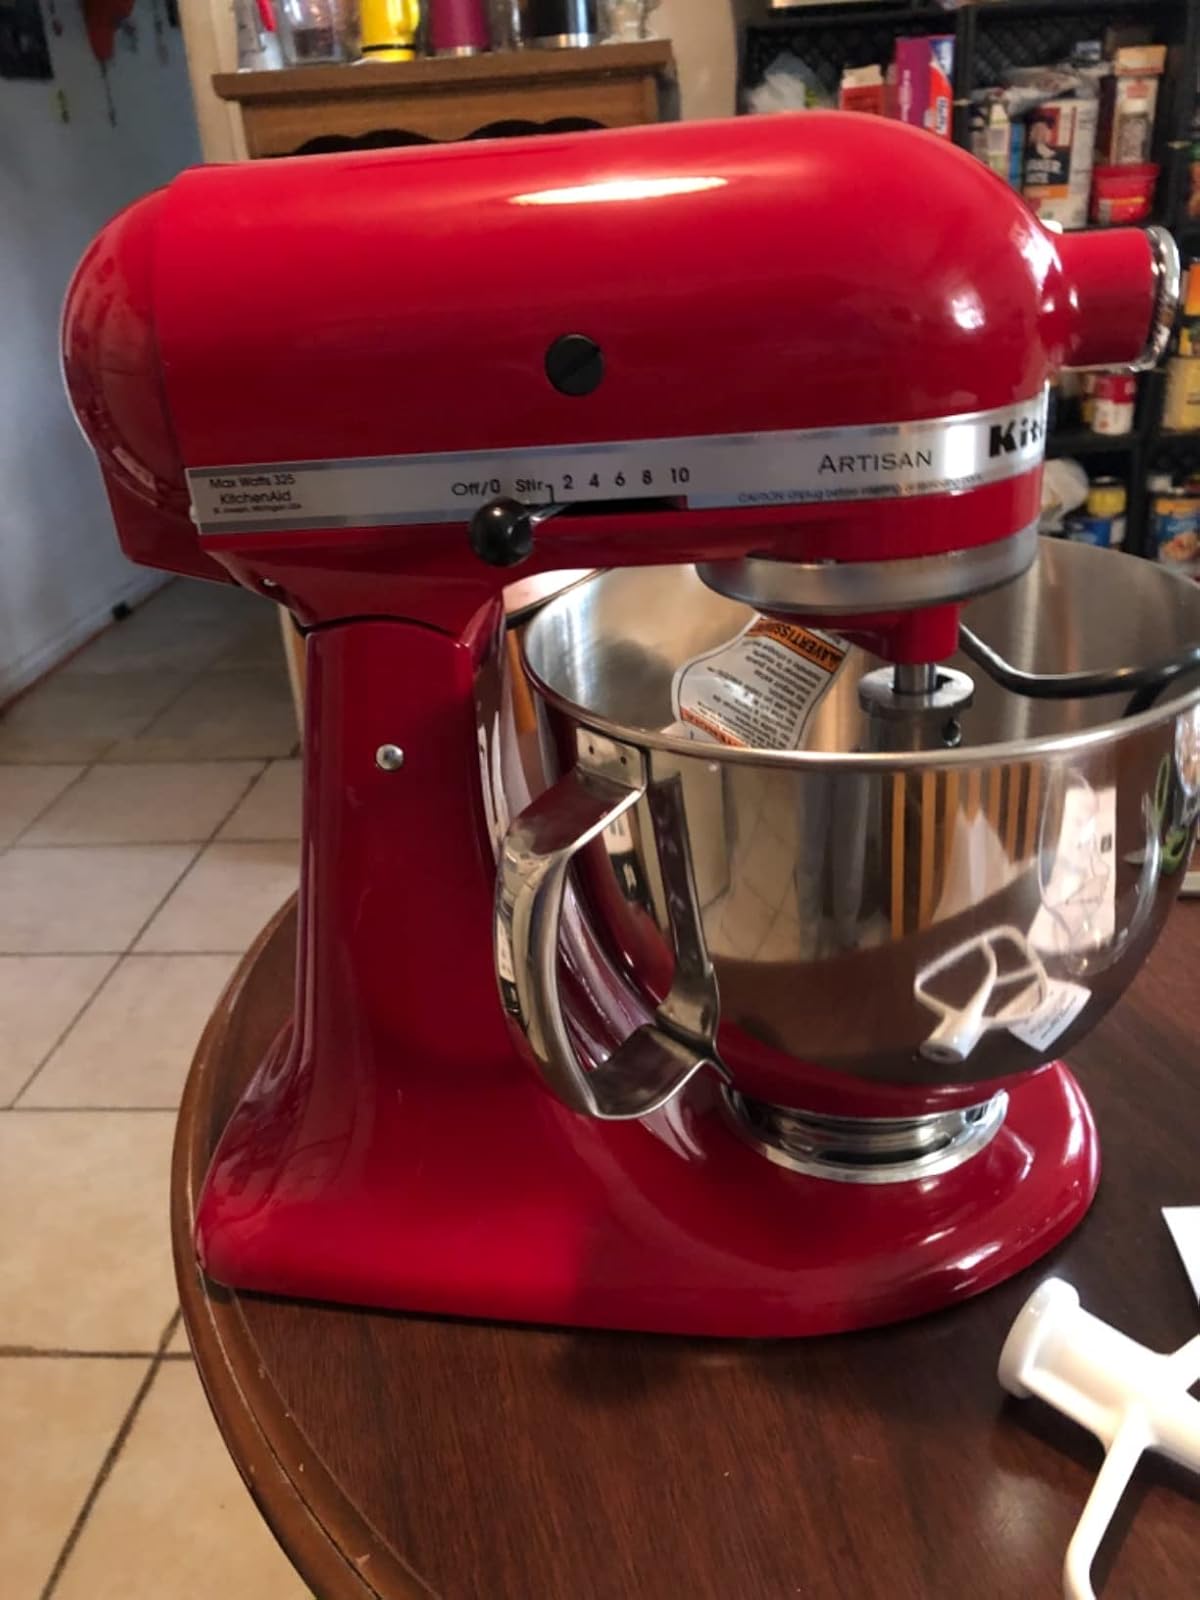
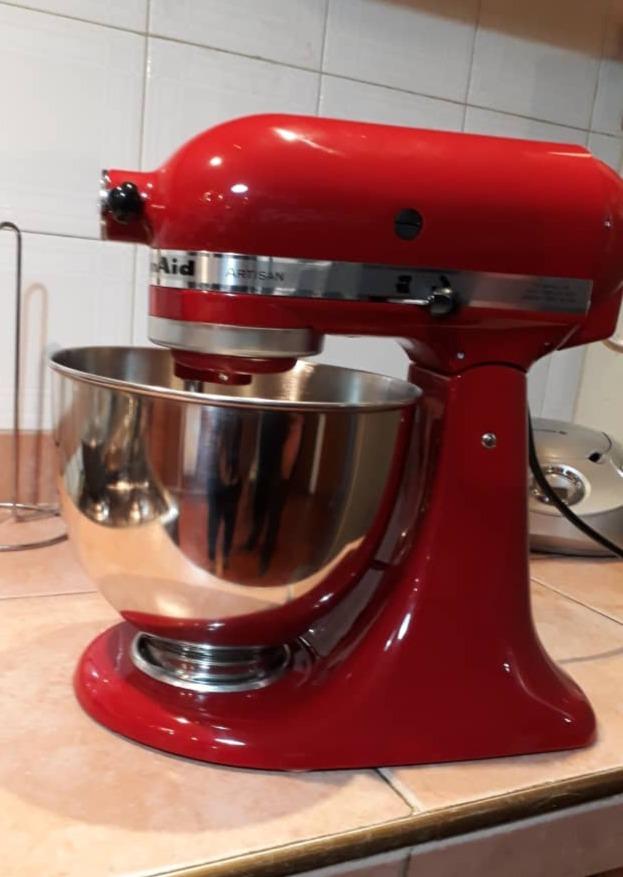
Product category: items_mixer
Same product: yes